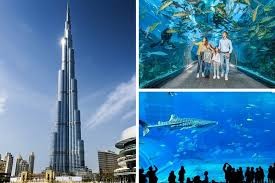
Landmark: Burj Khalifa